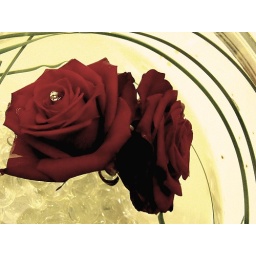
Roses in a bowl of water